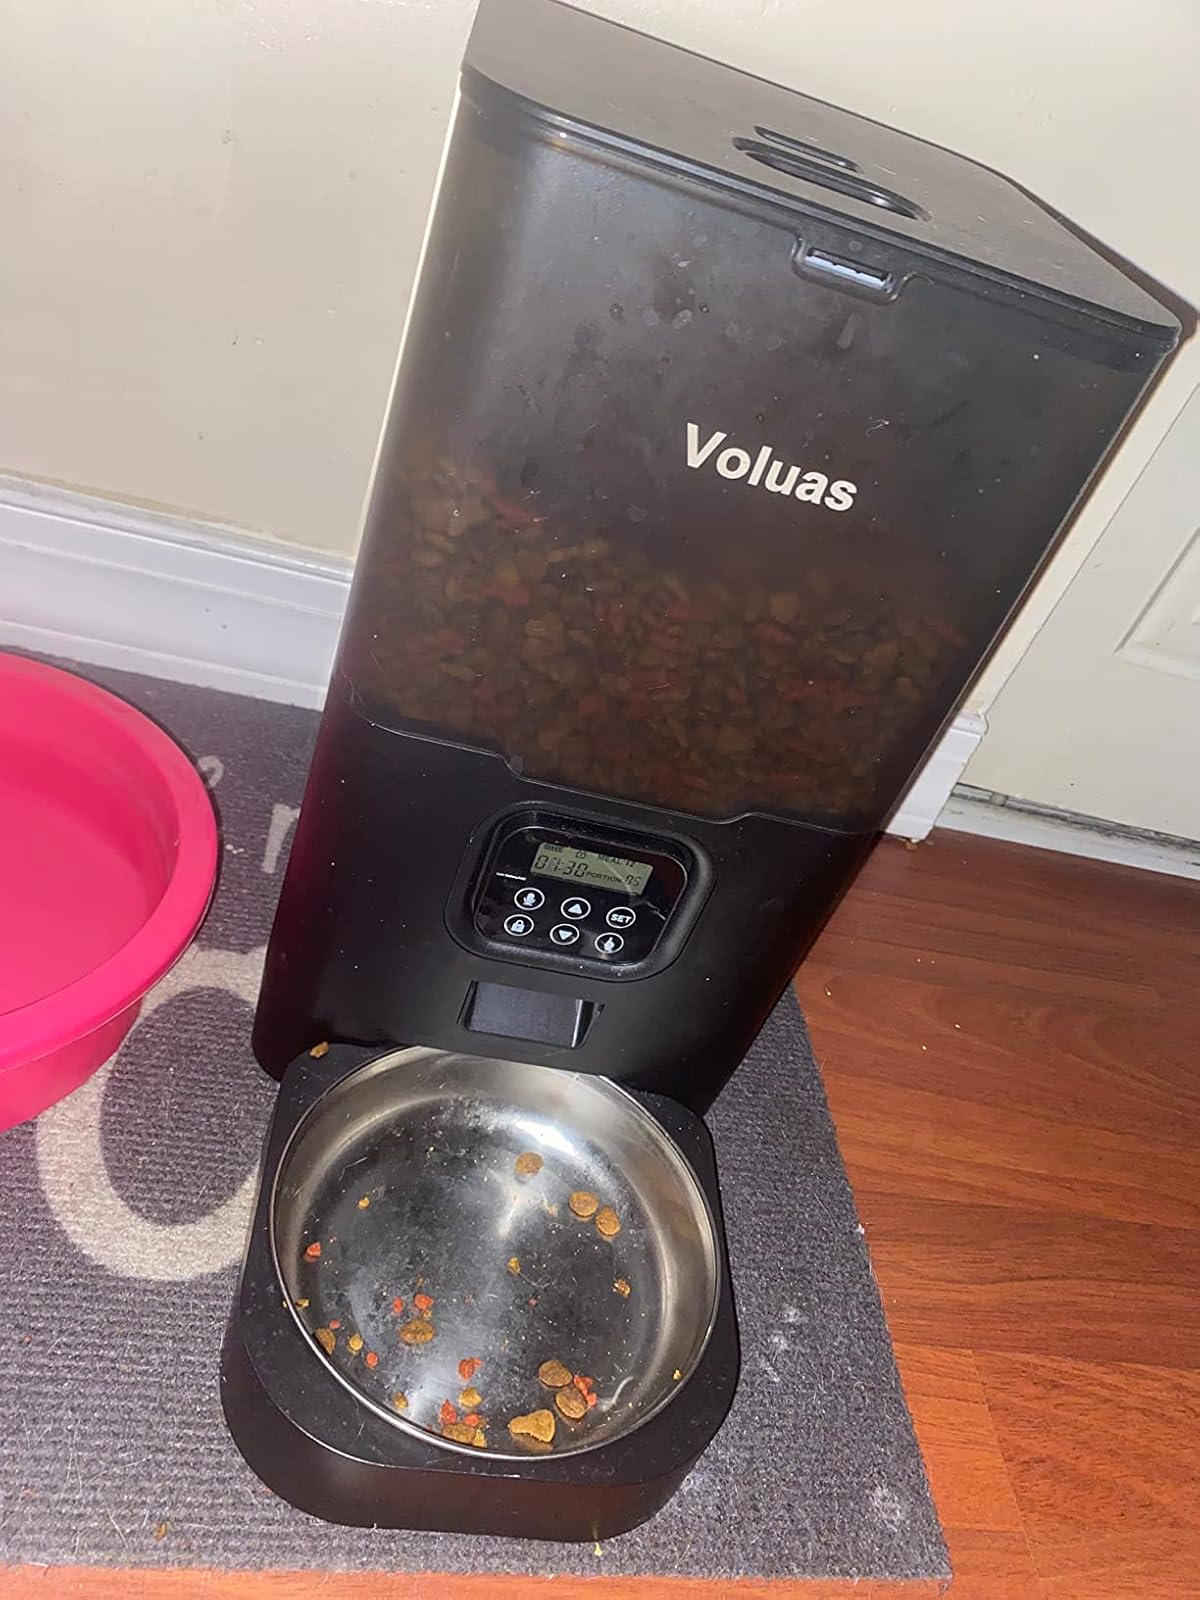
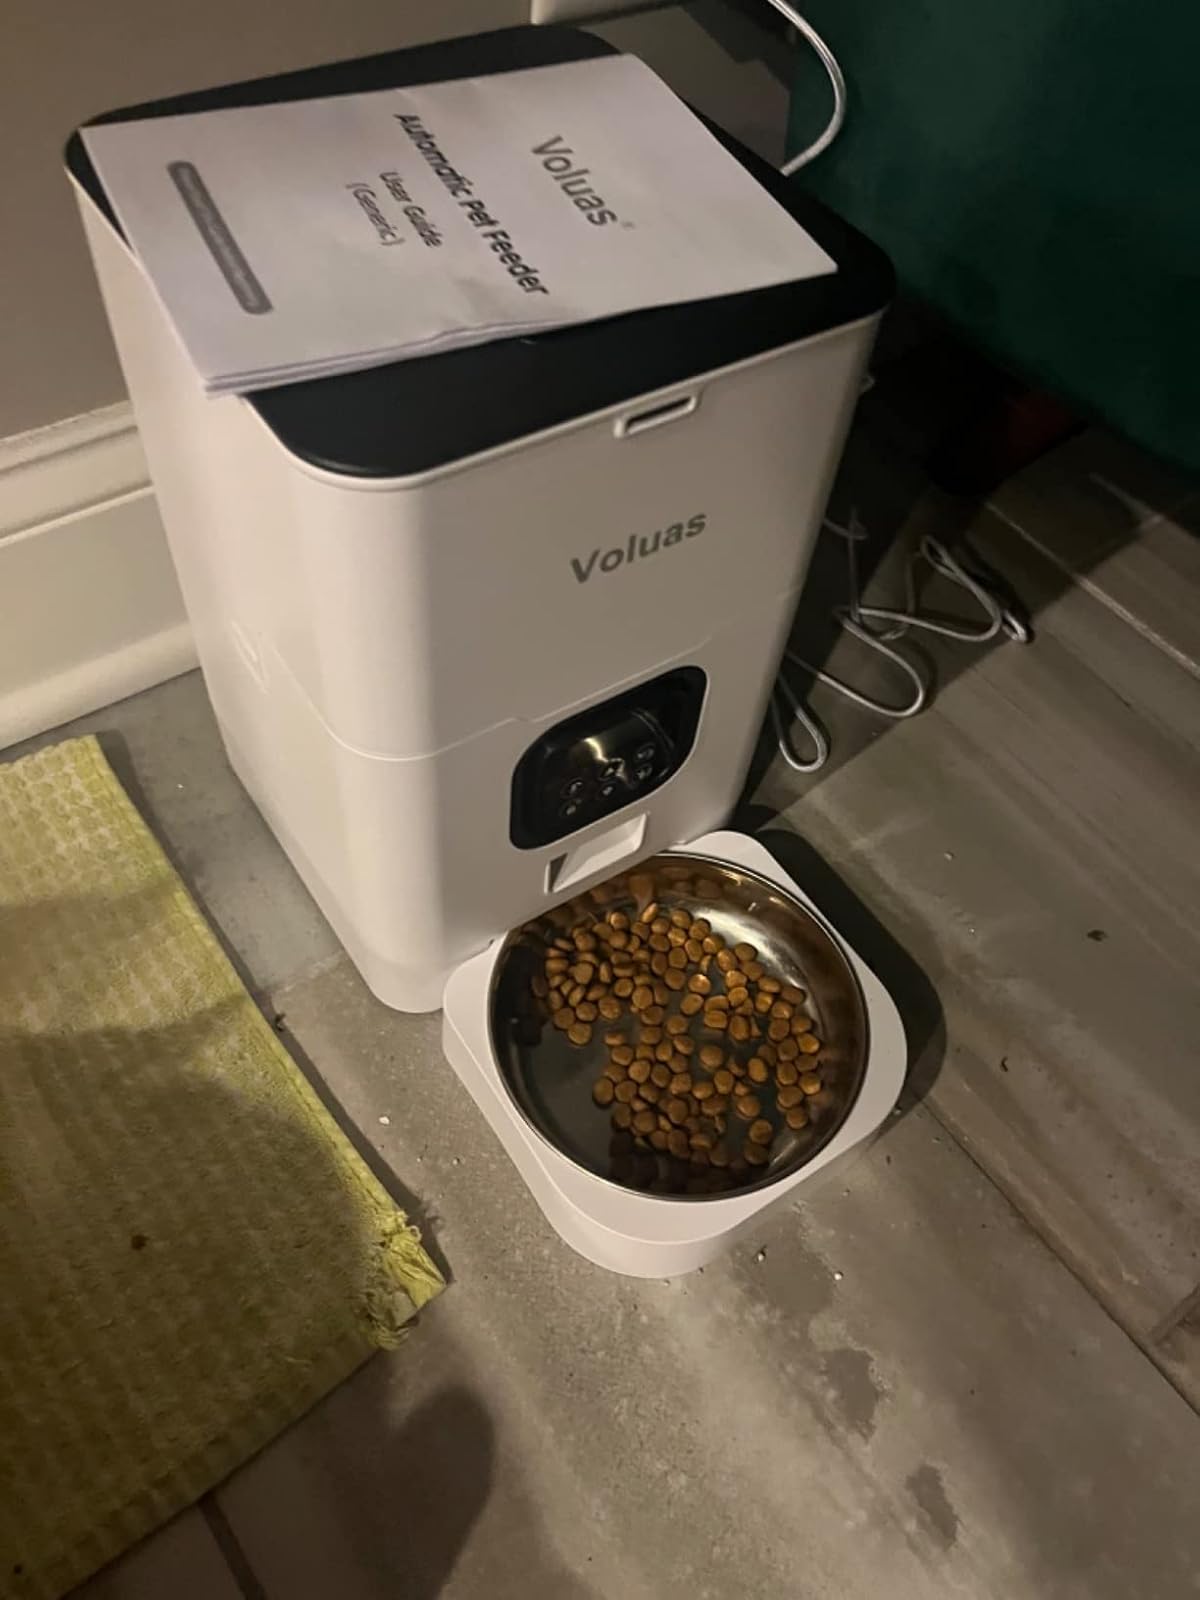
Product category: items_feeder
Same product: no